Eretmosaurus

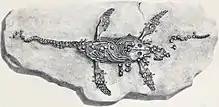
illustration of the holotype of "E. rugosus"

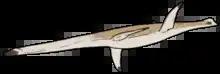
Restoration of "E. rugosus"

The holotype of "E. rugosus" consists of vertebrae, girdles, and limb bones and was discovered along Aust Cliff, where the Westbury Formation outcrops. Specimen BRSMB Cb 2458 was also assigned to the species by Owen (1840). This specimen later became the syntype and it consisted of several vertebrae that had been discovered at different locations in the Blue Lias in Gloucestershire.